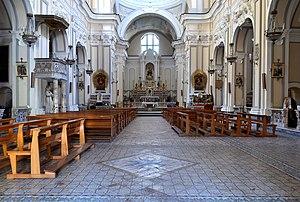
L'église Santa Maria della Mercede a Montecalvario est une église baroque monumentale de Naples donnant largo Montecalvario dans les Quartiers Espagnols.